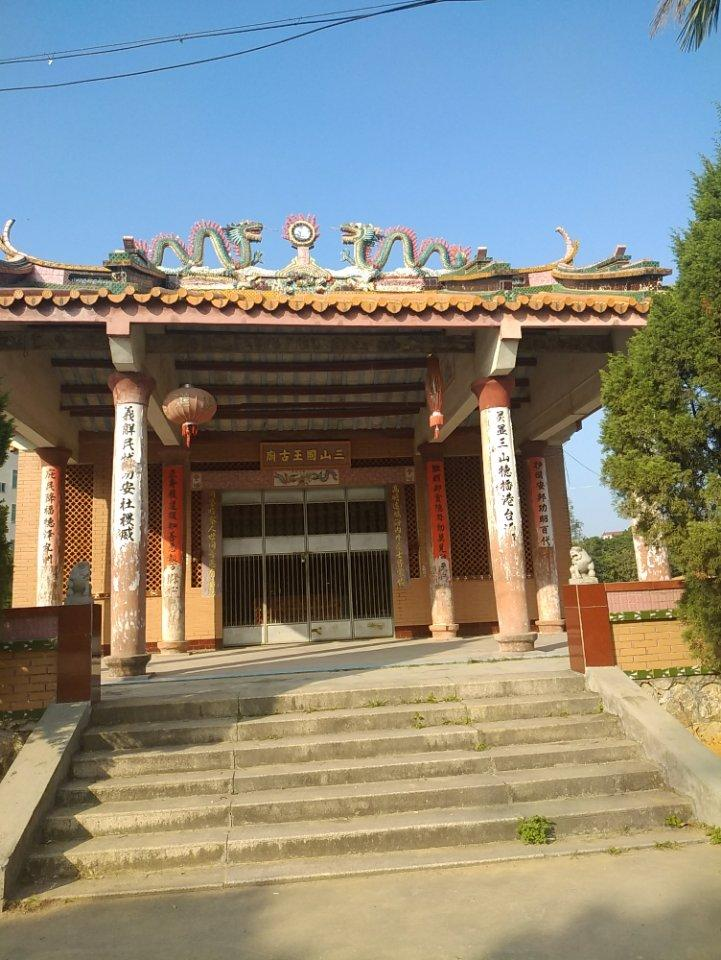
地标名称：三山国王古庙
所在城市：揭阳市·揭东区